List of bus routes in Metro Manila

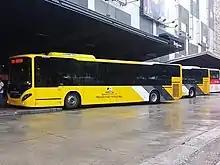
Premium P2P buses at the Trinoma terminal

All Metro Manila's local or city bus services are contracted out to private firms. Prior to the 2020 Philippine coronavirus lockdowns, the region had more than 900 public transport routes operated by 830 bus franchises and more than 43,000 jeepney franchises competing with each other. This extremely deregulated public transport environment has made managing public transport services a challenge for the government for many years. The oversupply of public utility vehicles as well as redundant and overlapping transport routes have also led to severe road congestion.